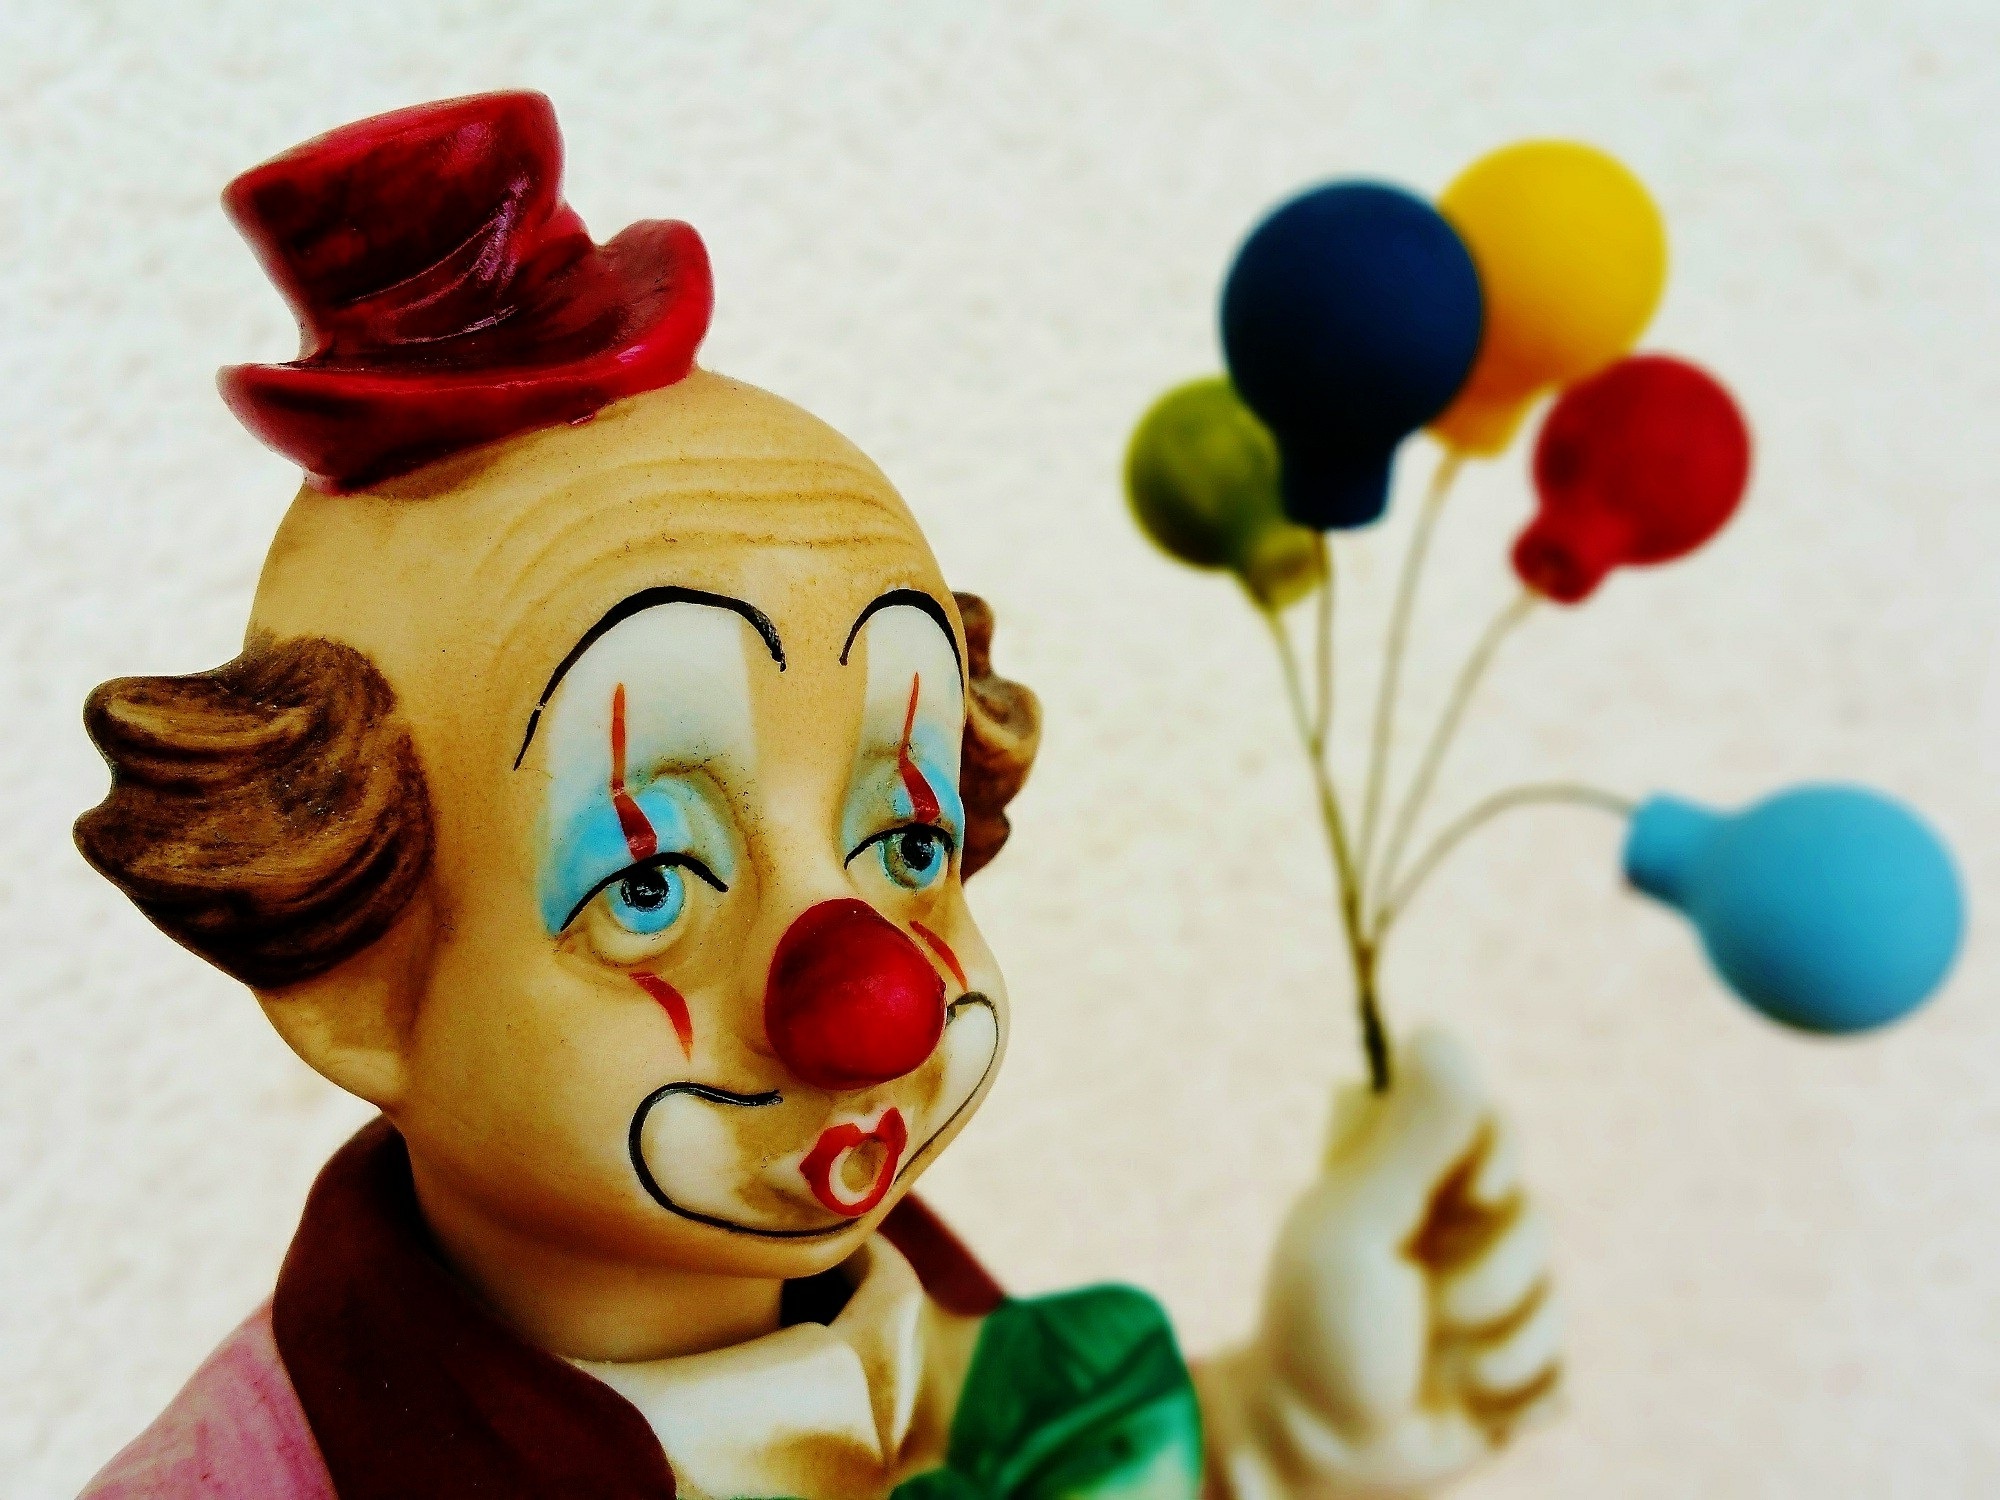
person, flower, red, color, profession, colorful, clown, balloons, funny, statuette, ballons, birthday, entertainment, performing arts